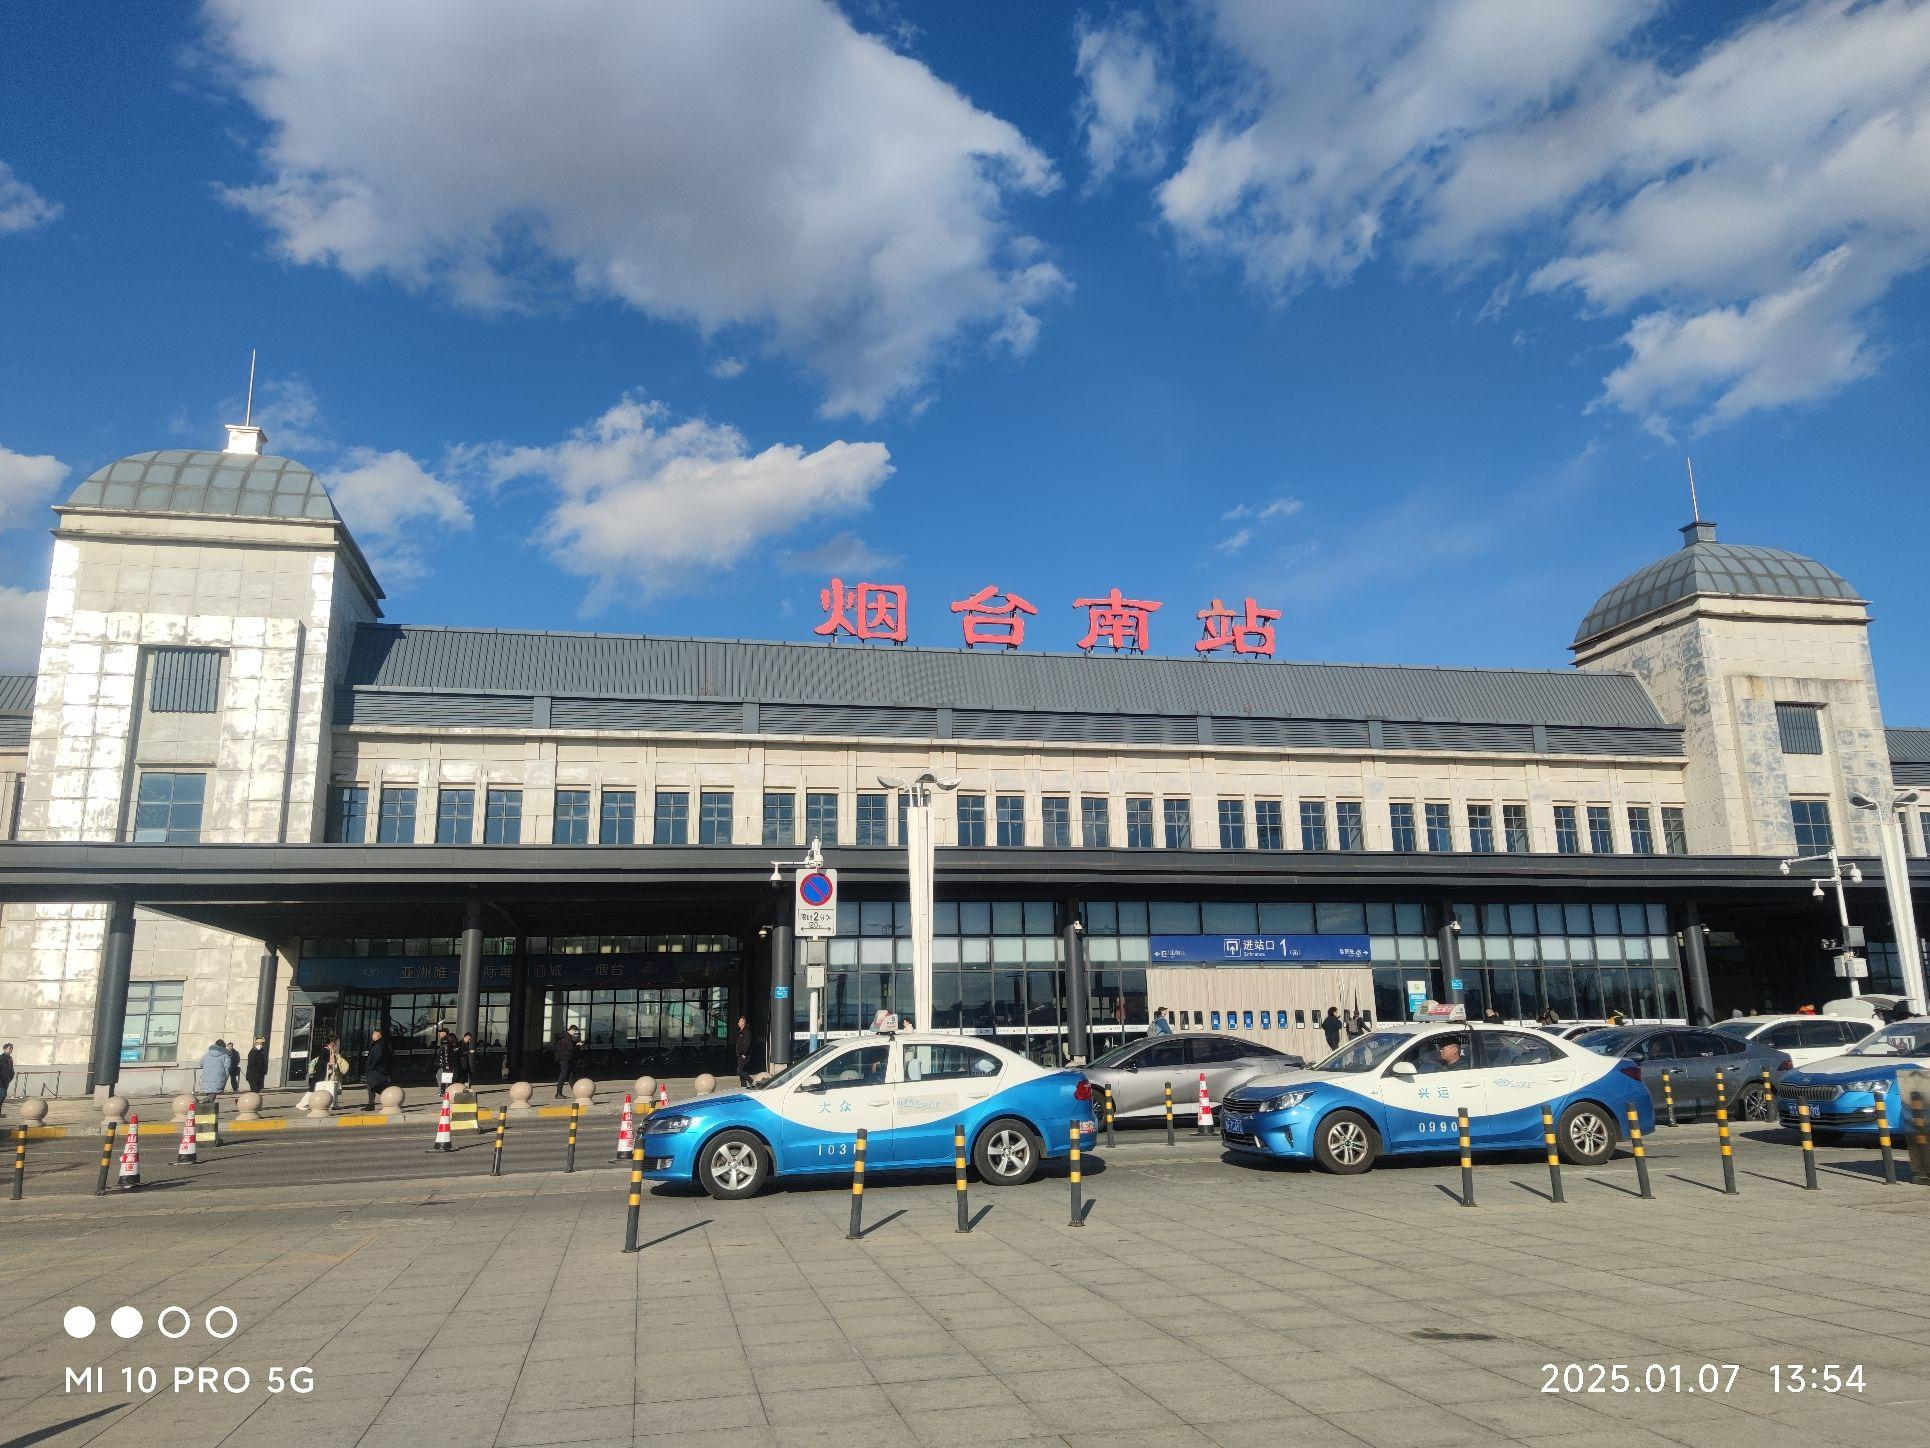
地标名称：烟台南站
所在城市：烟台市·莱山区